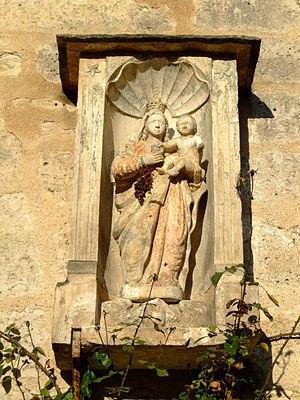
Noyers-sur-Serein, Yonne, Bourgogne, FRANCE - Vierge à l'enfant
Noyers est une commune française située dans le département de l'Yonne en région Bourgogne-Franche-Comté. Elle est très souvent appelée Noyers-sur-Serein.
Sainte Vérote est une représentation locale de la Vierge Marie, en tant que protectrice des vignerons à Noyers-sur-Serein, une ville de l'Yonne d'ancienne tradition viticole. Elle doit son nom au « vérot », qui désigne une grappe de raisin vert. La statue de Sainte Vérote surmontant la porte de Tonnerre, au bout de la rue Franche est appelée la « Vierge au raisin ».